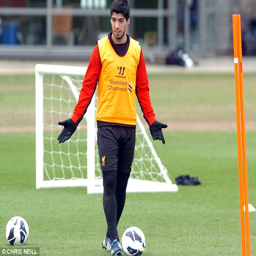
i 'm back : soccer player returned to training today while sports association deliberated over his punishment for biting